Peggy Sue (band)

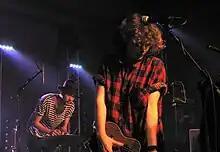
Peggy Sue in Amiens (October 2010)

Peggy Sue are an English indie pop/indie folk band from Brighton. The band have toured with a number of well-known indie artists including Mumford & Sons, The Maccabees, First Aid Kit, Kate Nash, and Jack White.